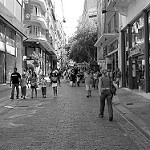
Label: B & W